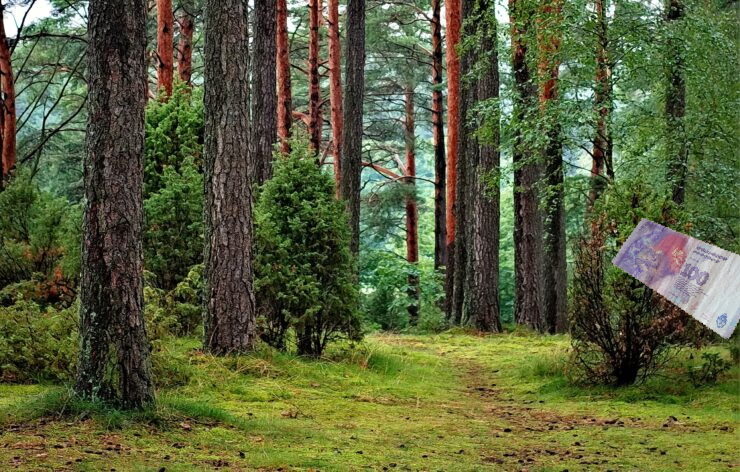
Denominación: 100